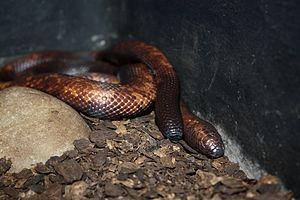
Tintin au Congo est le deuxième album de la série de bande dessinée Les Aventures de Tintin, créée par le dessinateur belge Hergé.